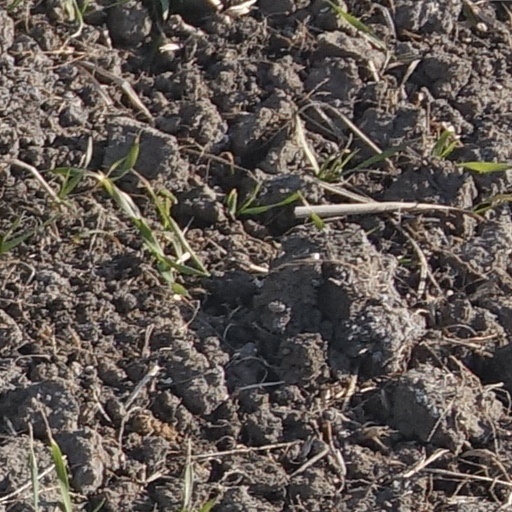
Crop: wheat